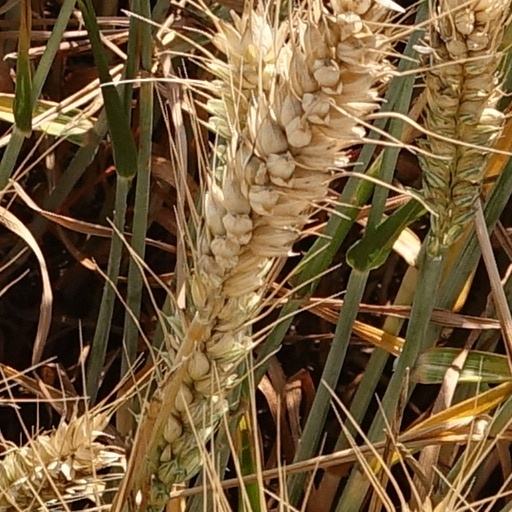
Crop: wheat